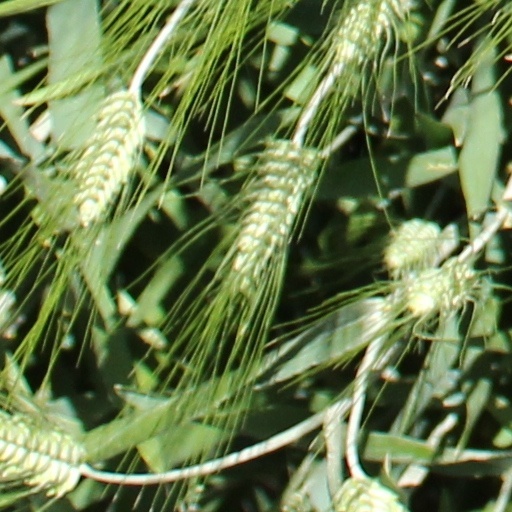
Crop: wheat